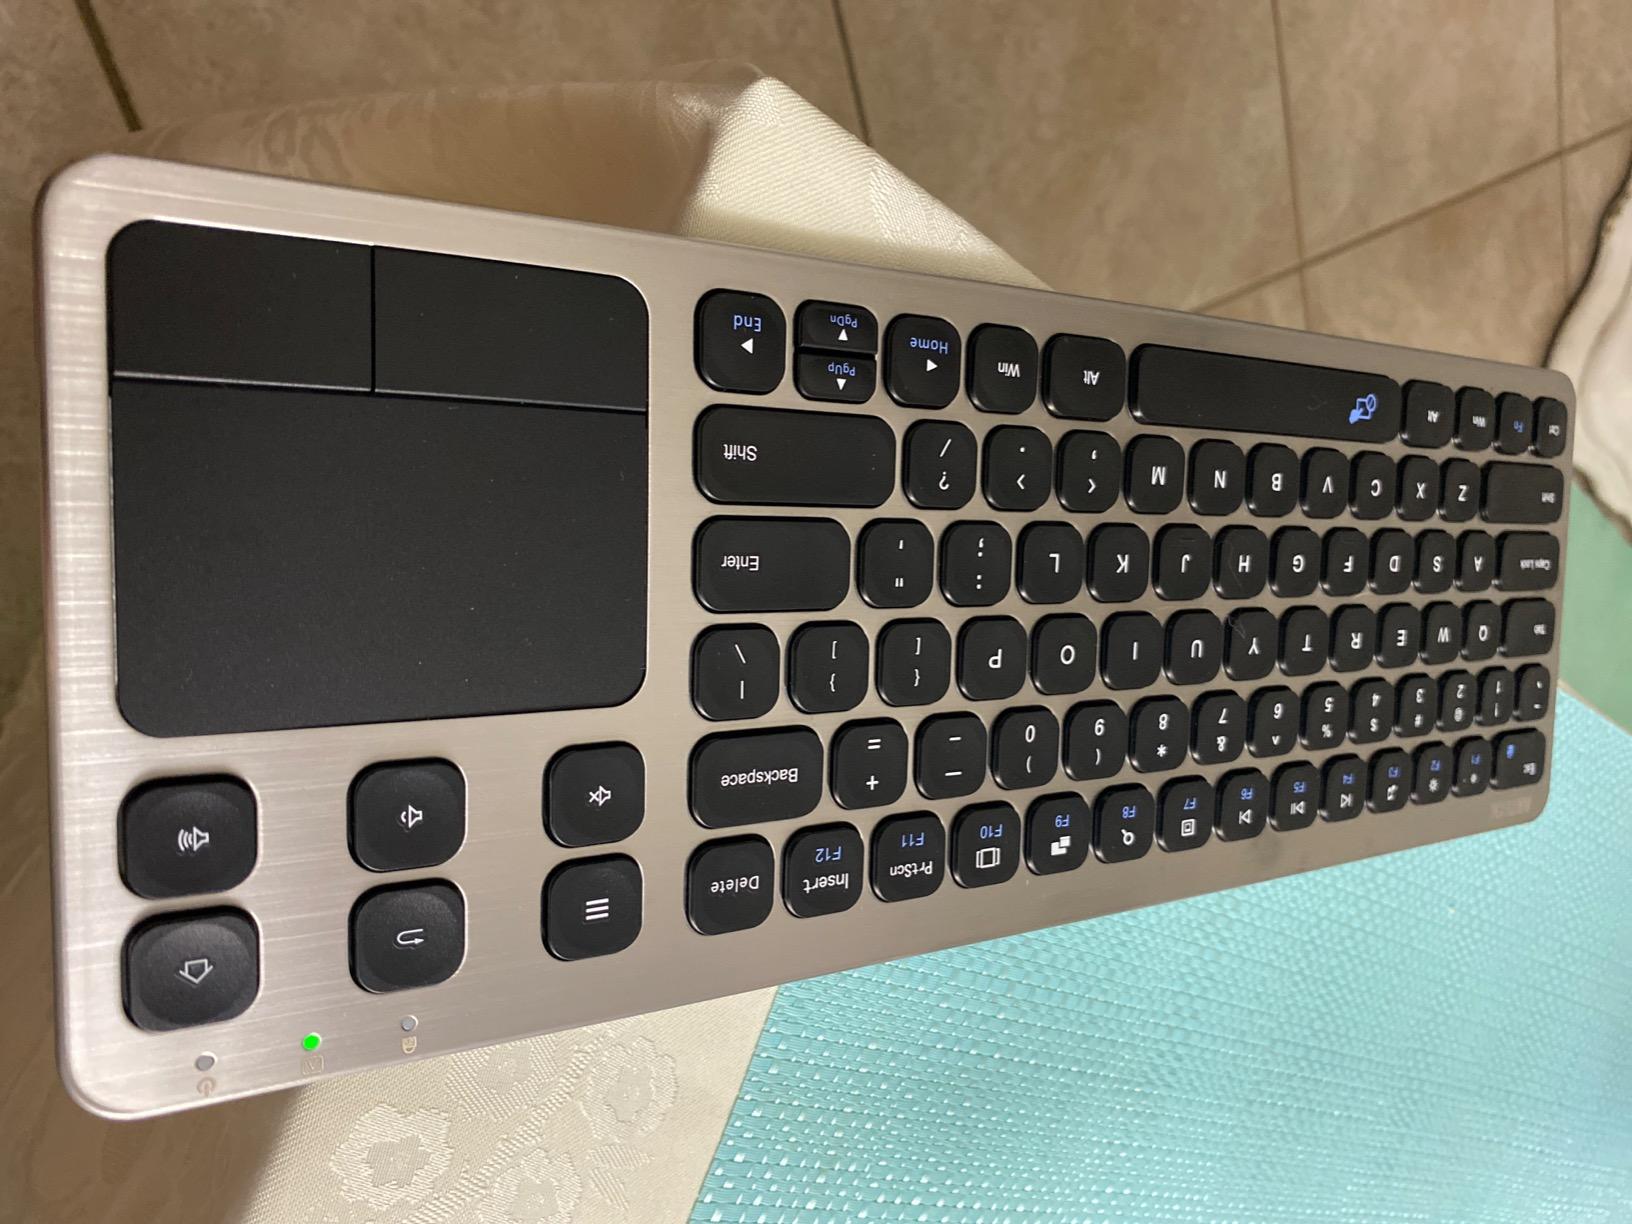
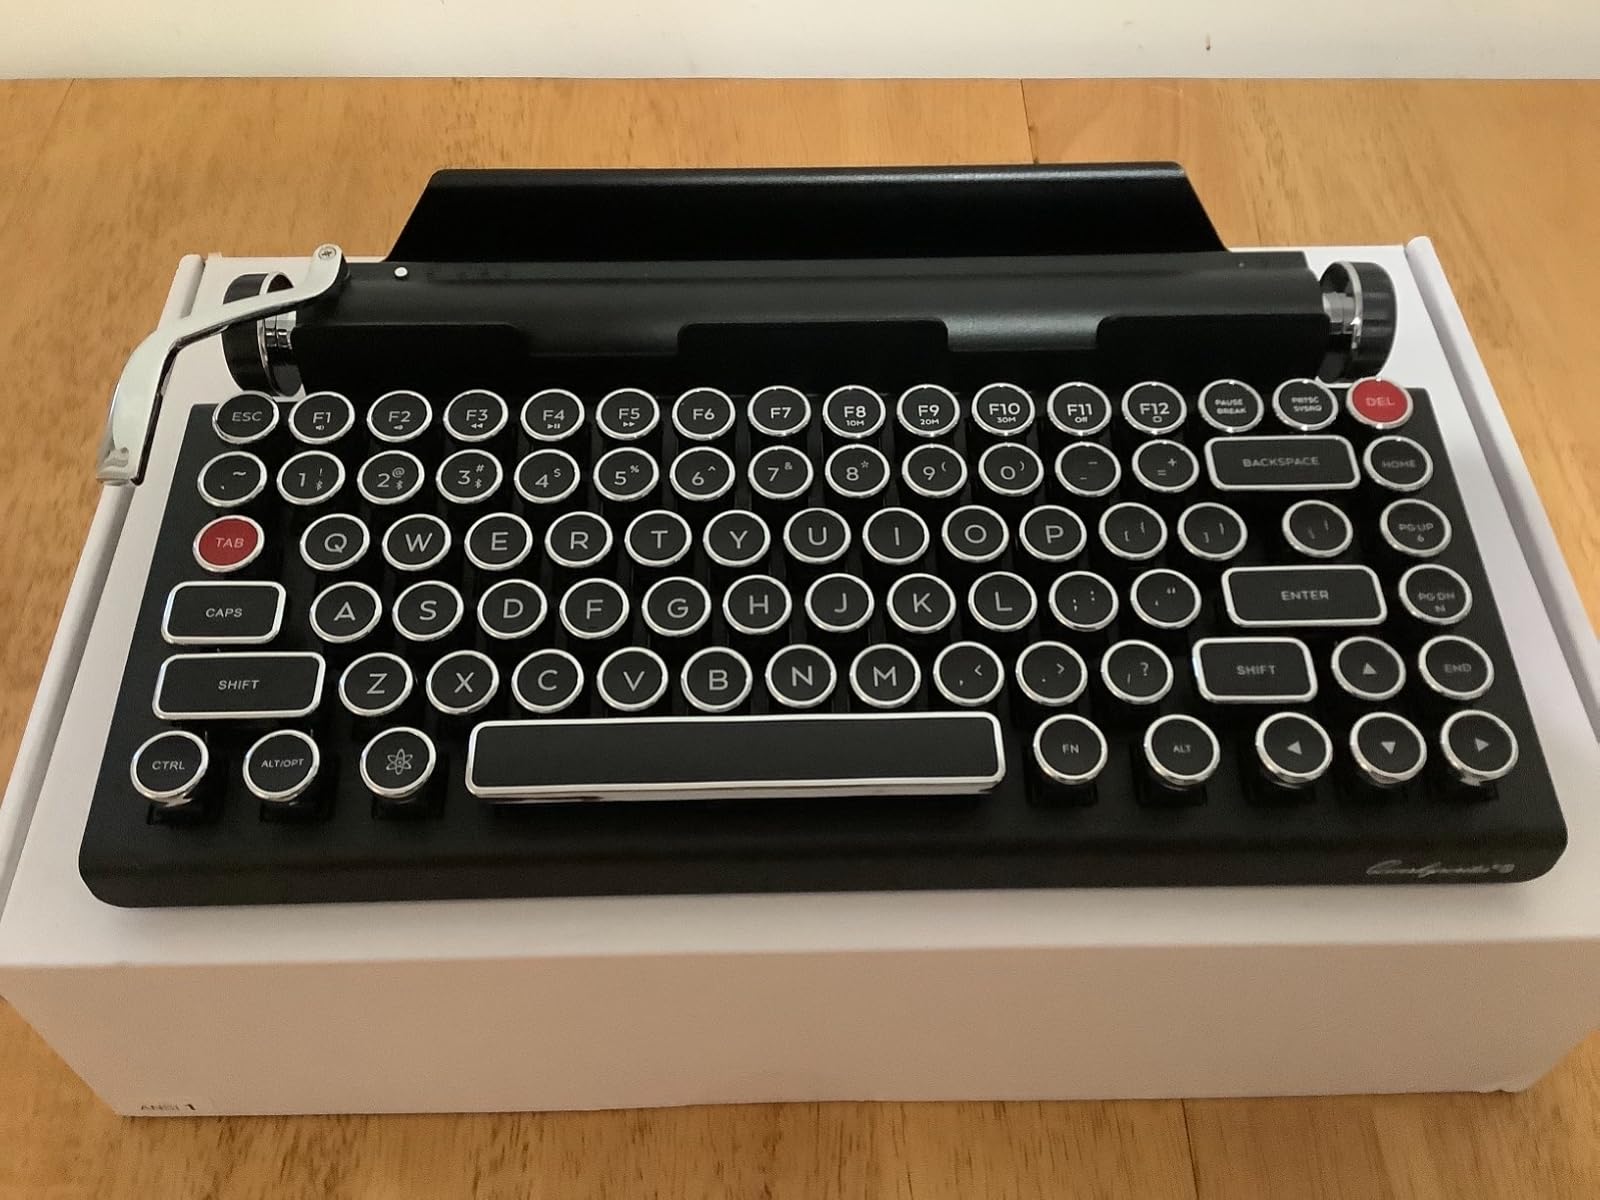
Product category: keyboard
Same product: no